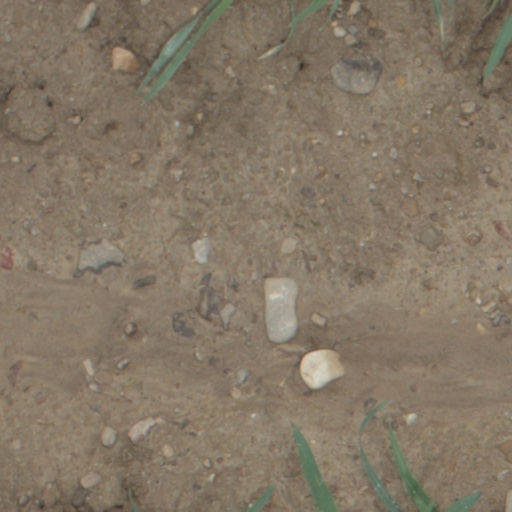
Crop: wheat